Deutsche Kinemathek

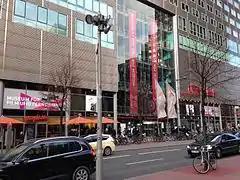
Deutsche Kinemathek in 2014

Die Deutsche Kinemathek – Museum für Film und Fernsehen Berlin (English: "German Cinematheque – Museum of Film and Television Berlin") is a major German film archive and film museum located in Berlin, Germany. Located at Potsdamer Platz since 1963, it moved to a new temporary location at E-Werk in 2025.